Vicky Cristina Barcelona

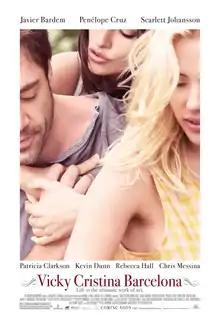
Theatrical release poster

Vicky Cristina Barcelona is a 2008 romantic comedy drama film written and directed by Woody Allen. The film stars Javier Bardem, Penélope Cruz, Rebecca Hall and Scarlett Johansson in lead roles. The plot centers on two American women, Vicky and Cristina, who spend a summer in Barcelona, where they meet an artist, Juan Antonio, who is attracted to both of them, while still enamored of his mentally and emotionally unstable ex-wife María Elena. The film was shot in Spain in Barcelona, Avilés, and Oviedo, and was Allen's fourth consecutive film shot outside the United States.